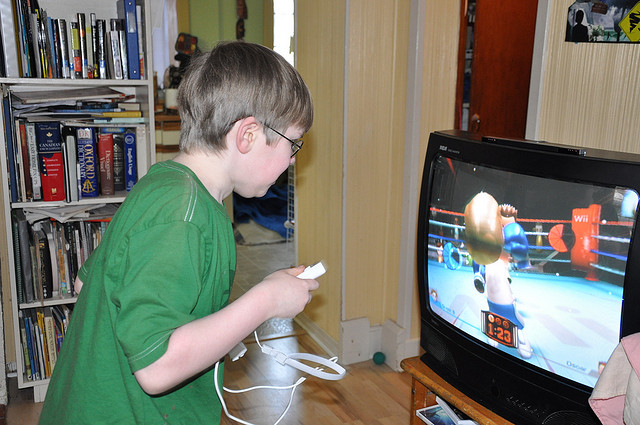
user: Given an image and a question. Answer the question in a short answer. Question: What activity is the boy doing? Short Answer:
assistant: video game